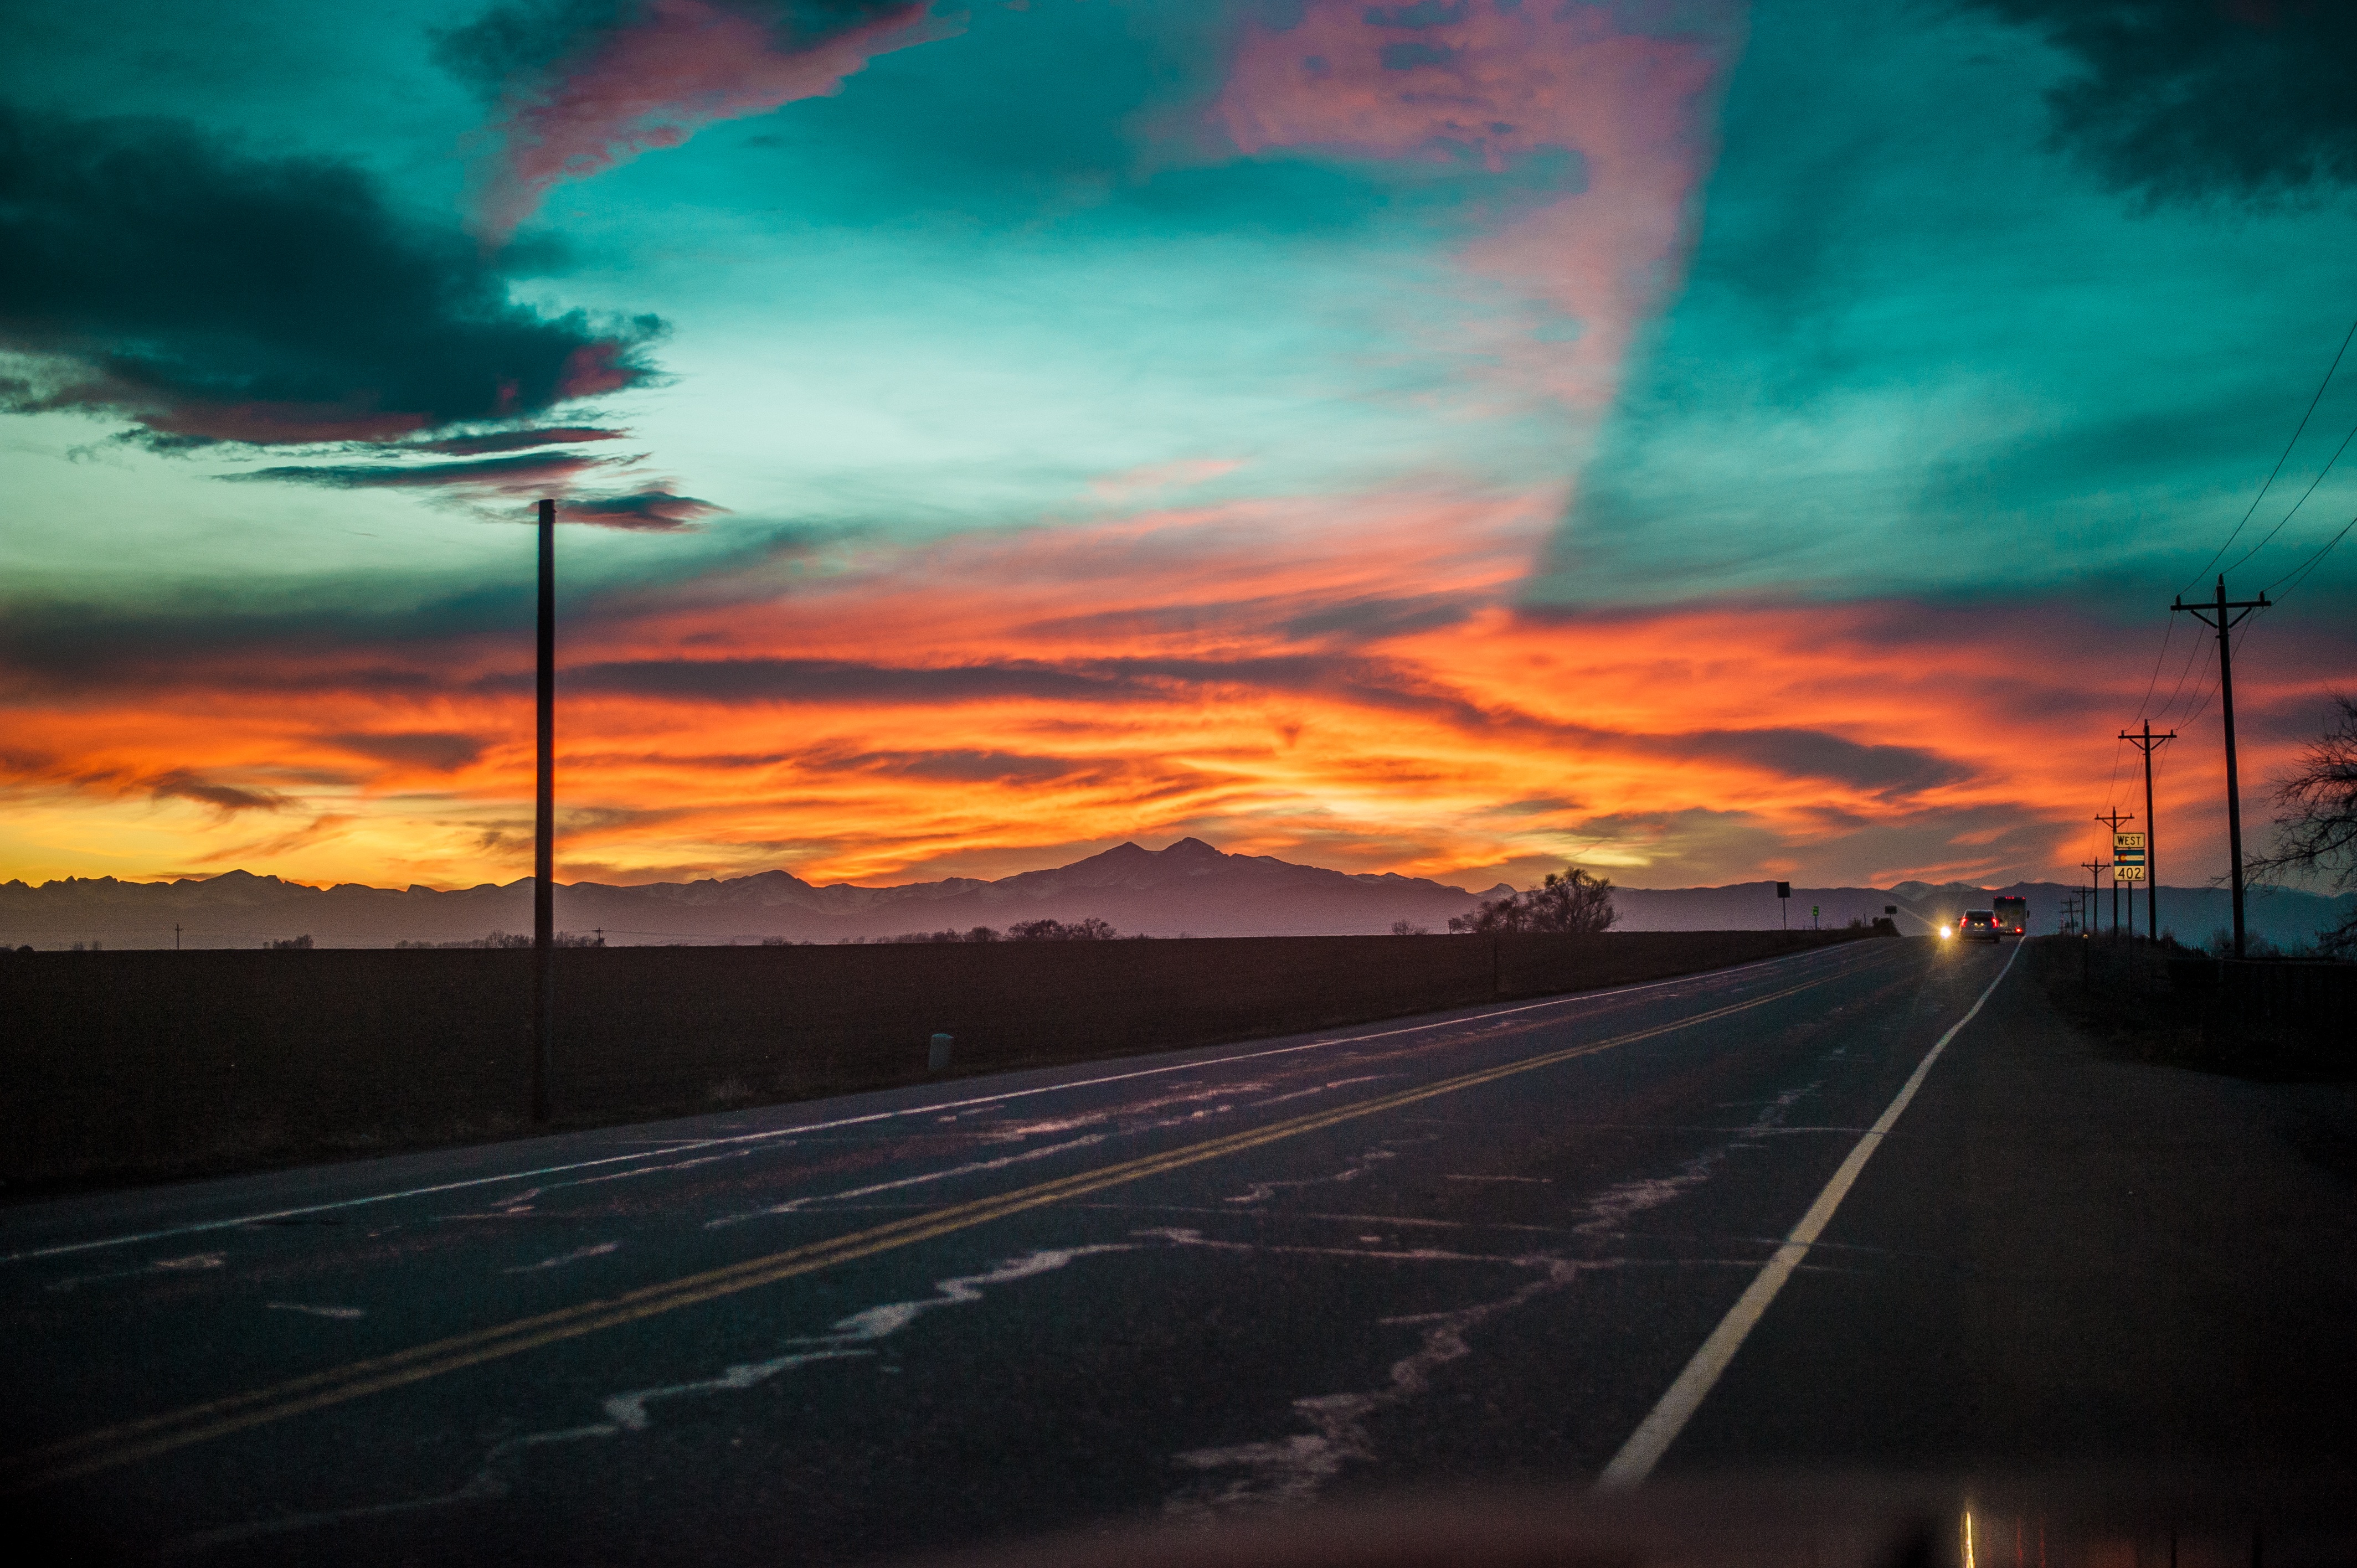
horizon, cloud, sky, sunrise, sunset, sunlight, morning, dawn, atmosphere, dusk, evening, afterglow, meteorological phenomenon